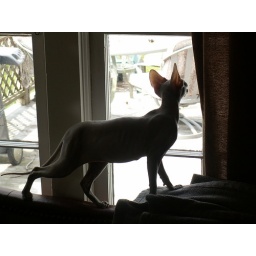
Bellini atop couch by window